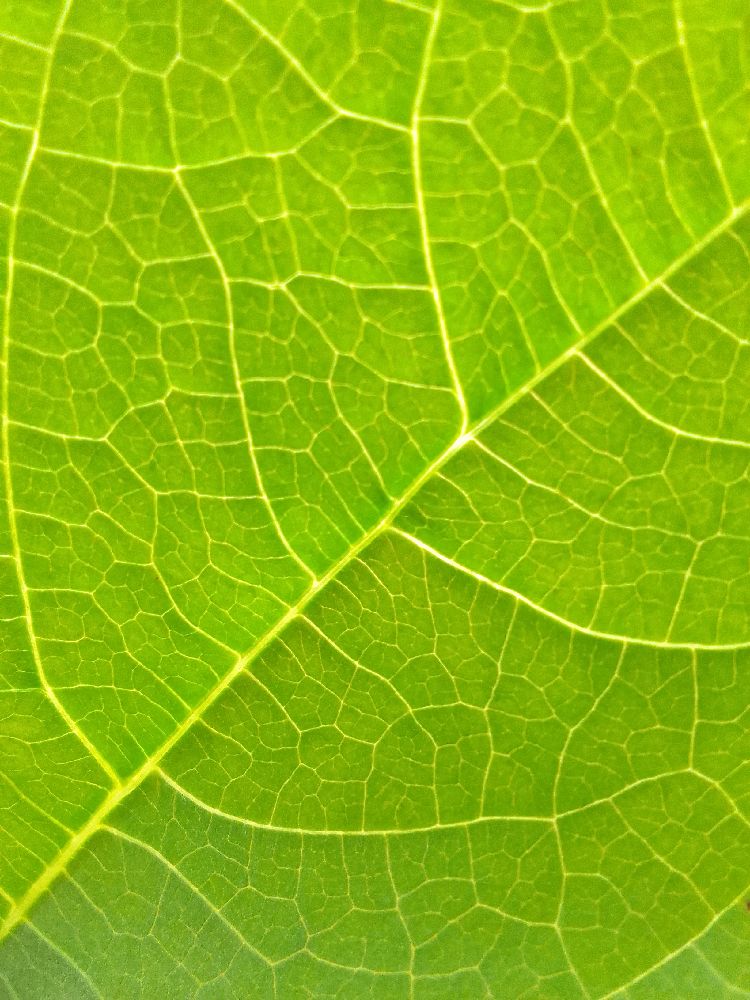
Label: healthy